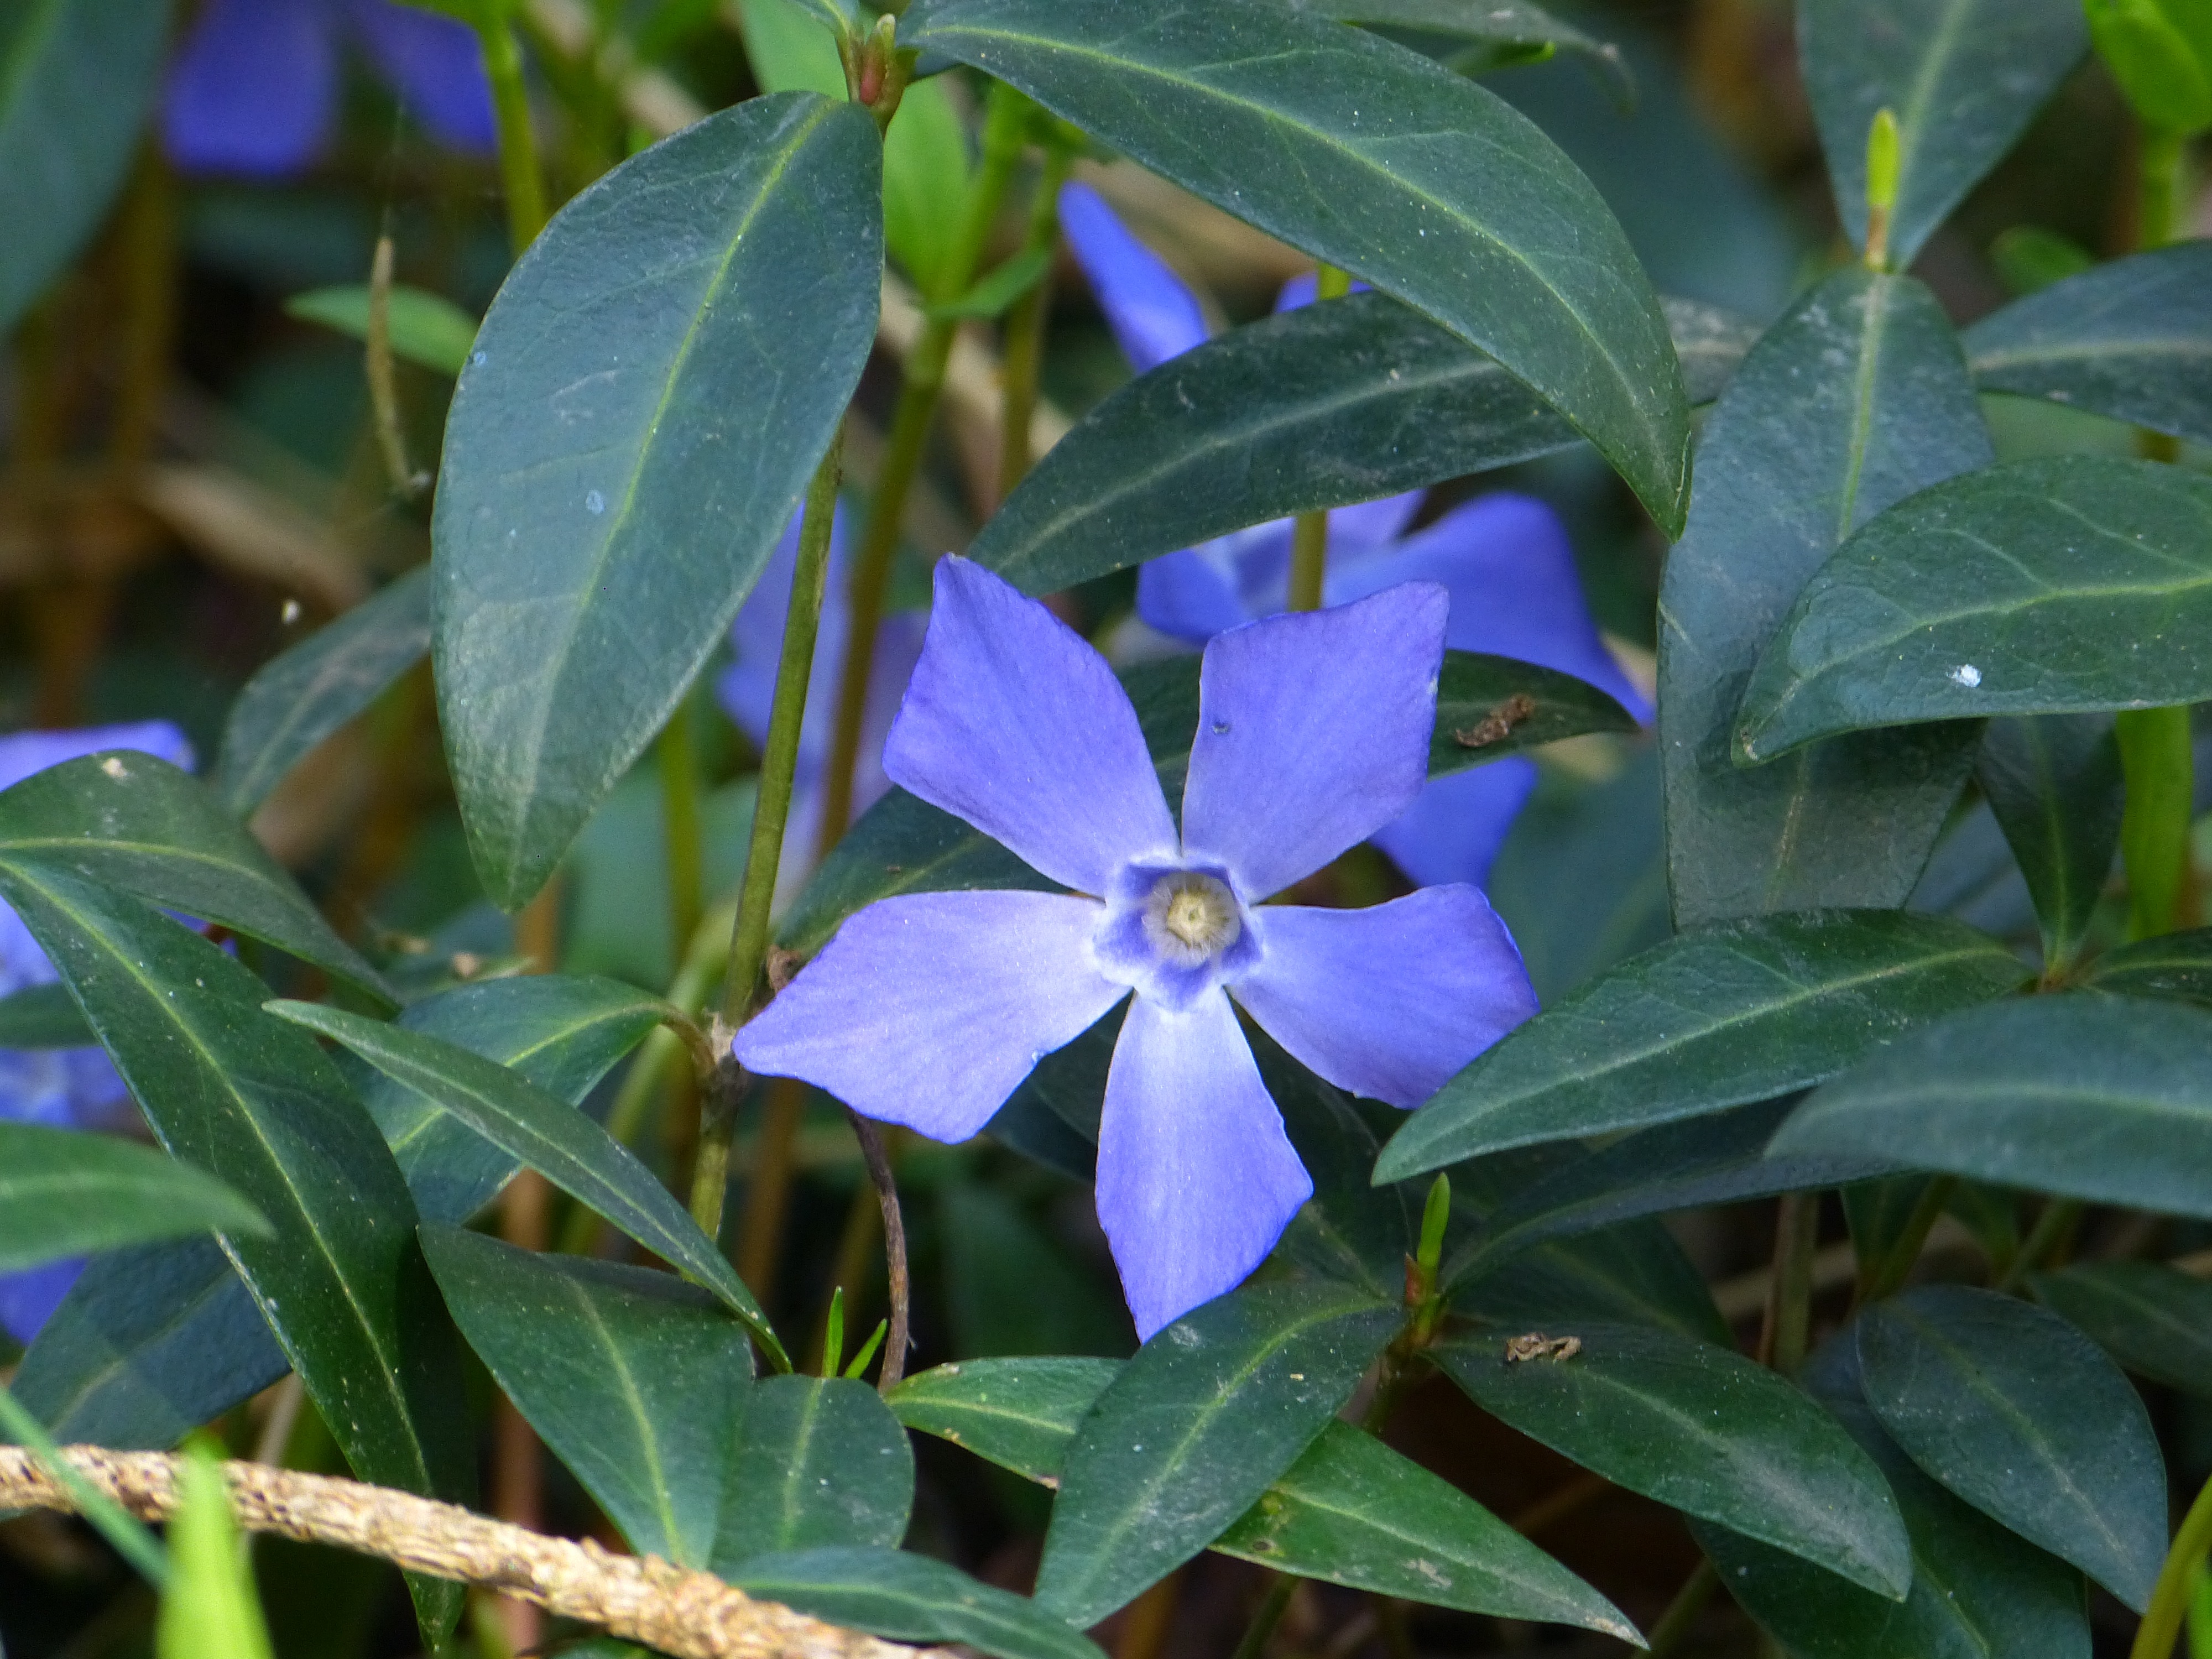
blossom, plant, flower, purple, bloom, botany, flora, periwinkle, small periwinkle, flowering plant, land plant, dayflower family